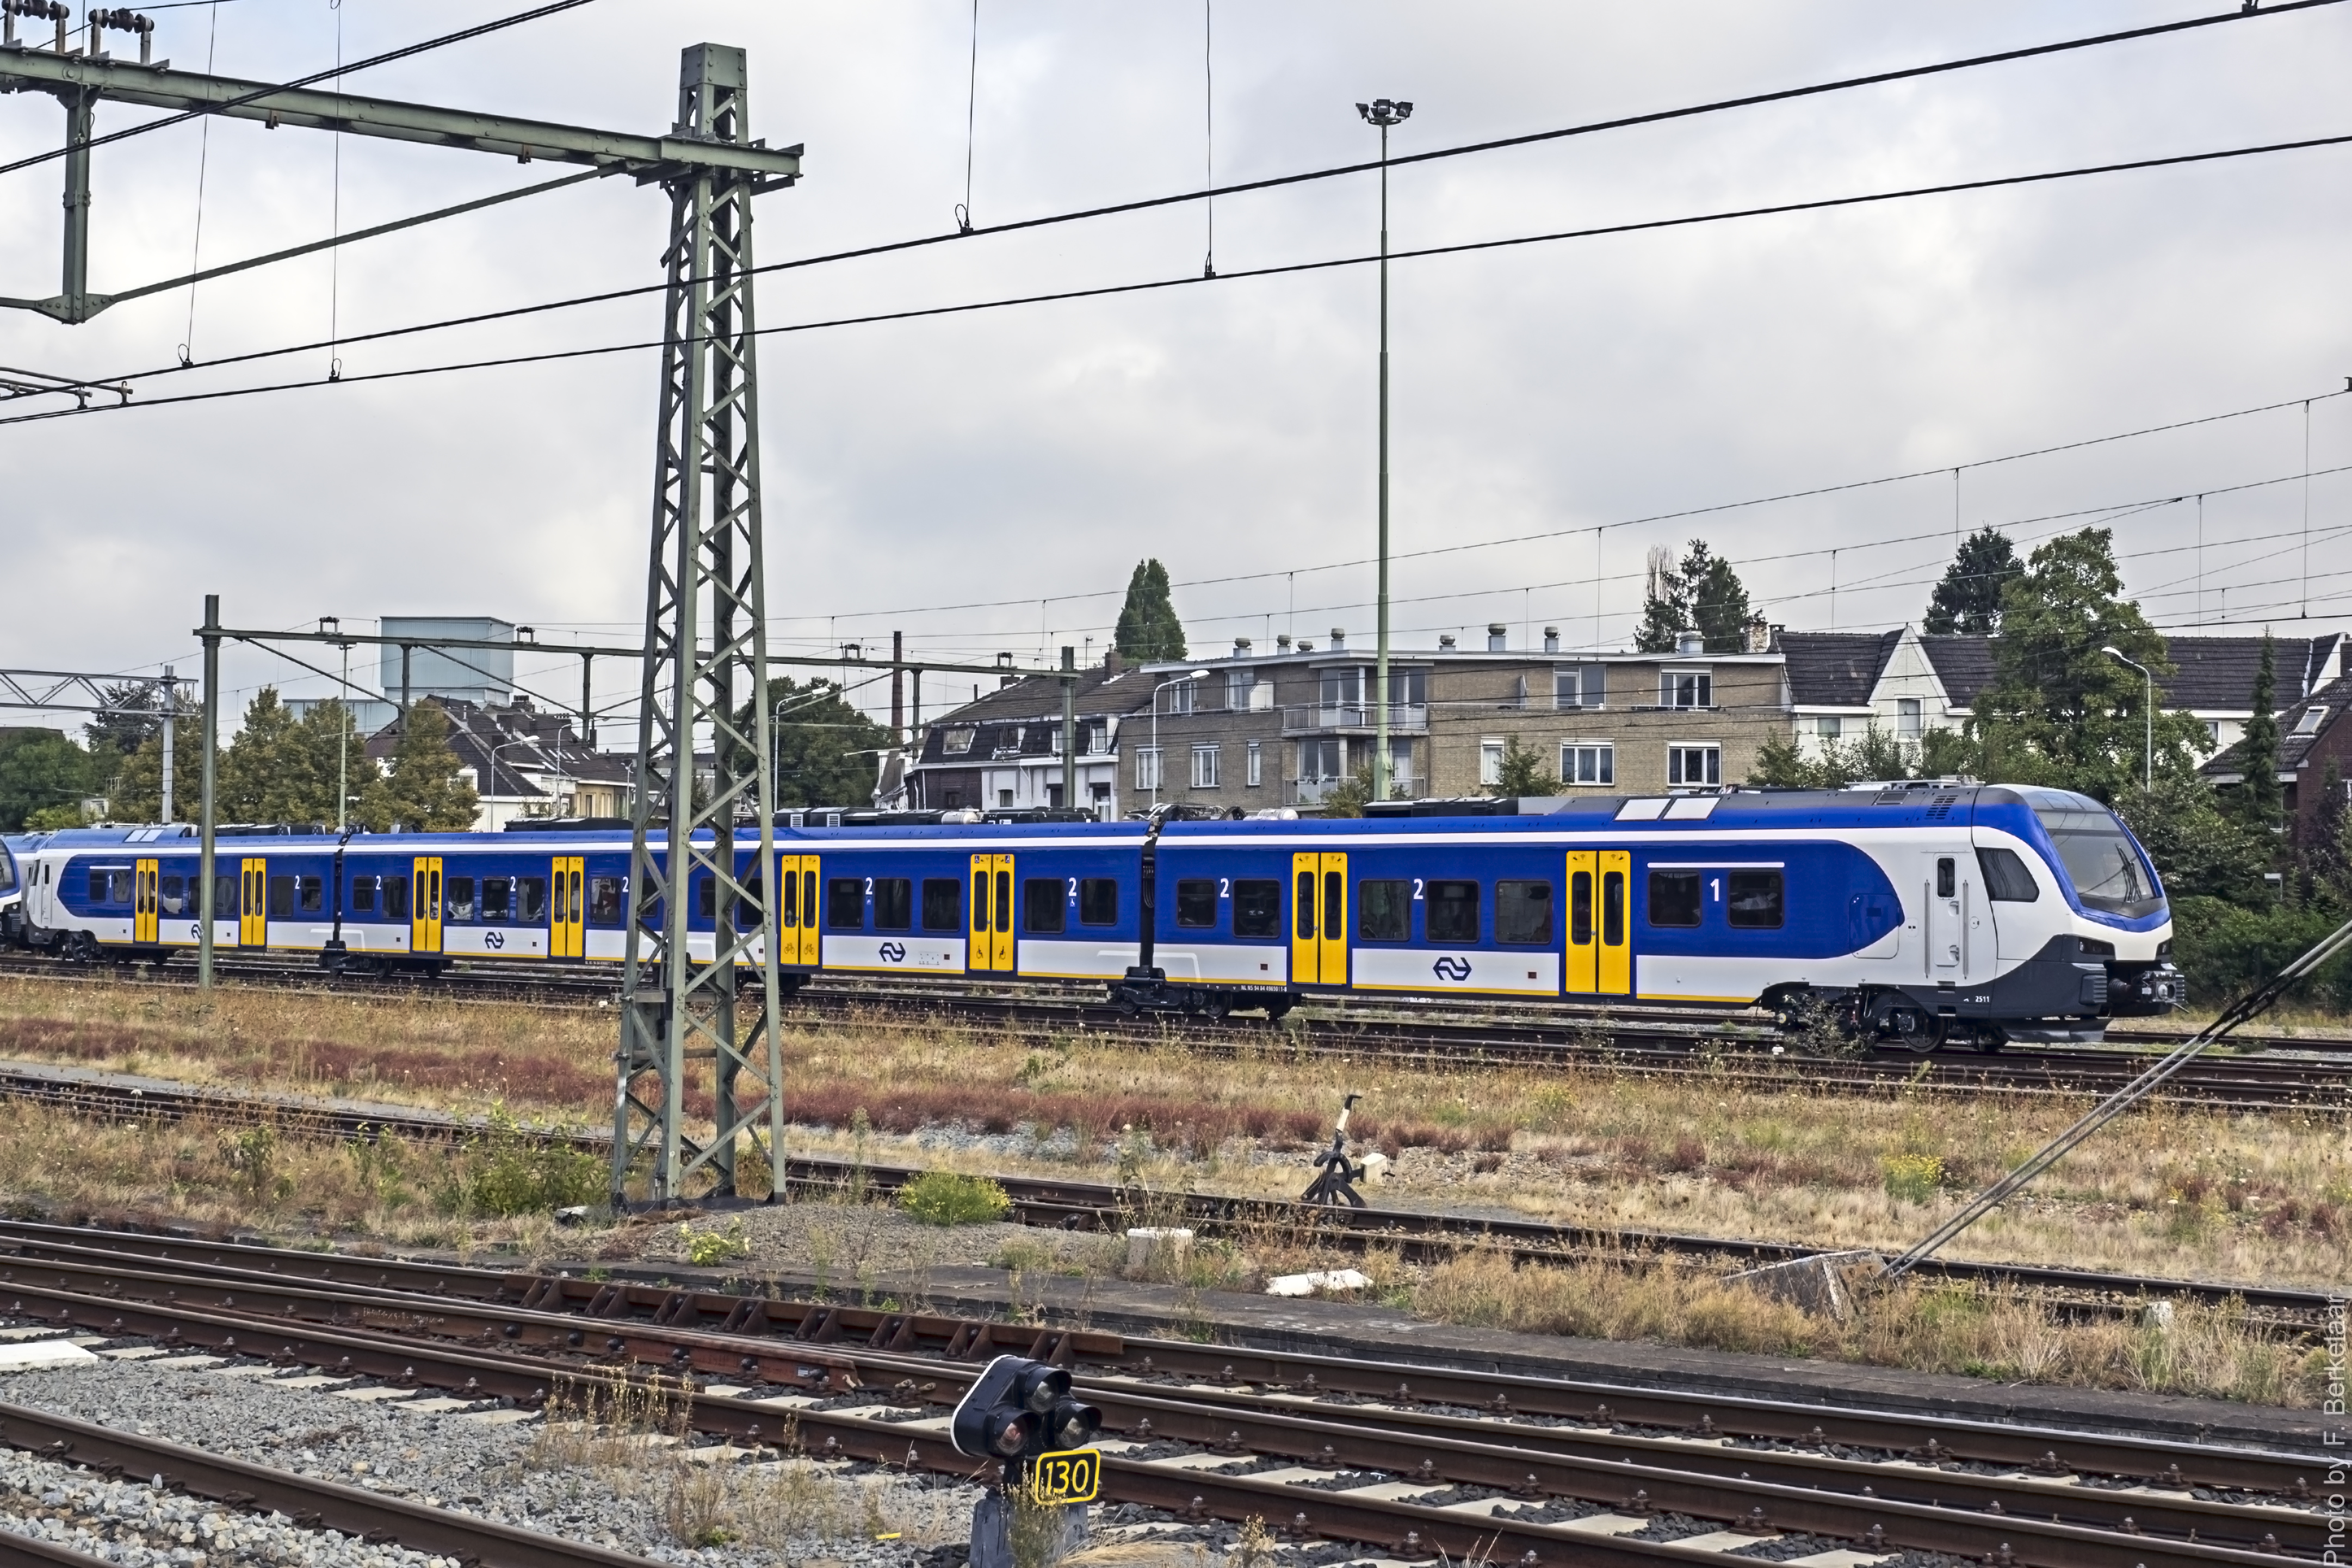
track, railroad, train, transport, vehicle, train station, electricity, public transport, nederland, locomotive, passenger, limburg, ns, nederlandsespoorwegen, nl, maastricht, olympusm1240mmf28, nsr, zuidlimburg, provincielimburg, treinstel, ns2511, stadler, flirt, flirtiv, rail transport, tgv, land vehicle, residential area, rolling stock, metropolitan area, railroad car, passenger car, high speed rail